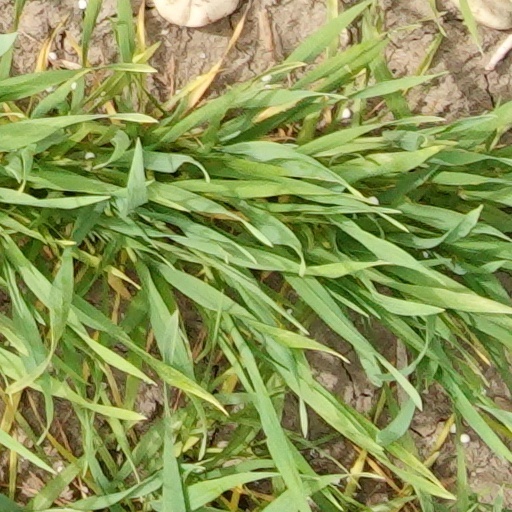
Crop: wheat